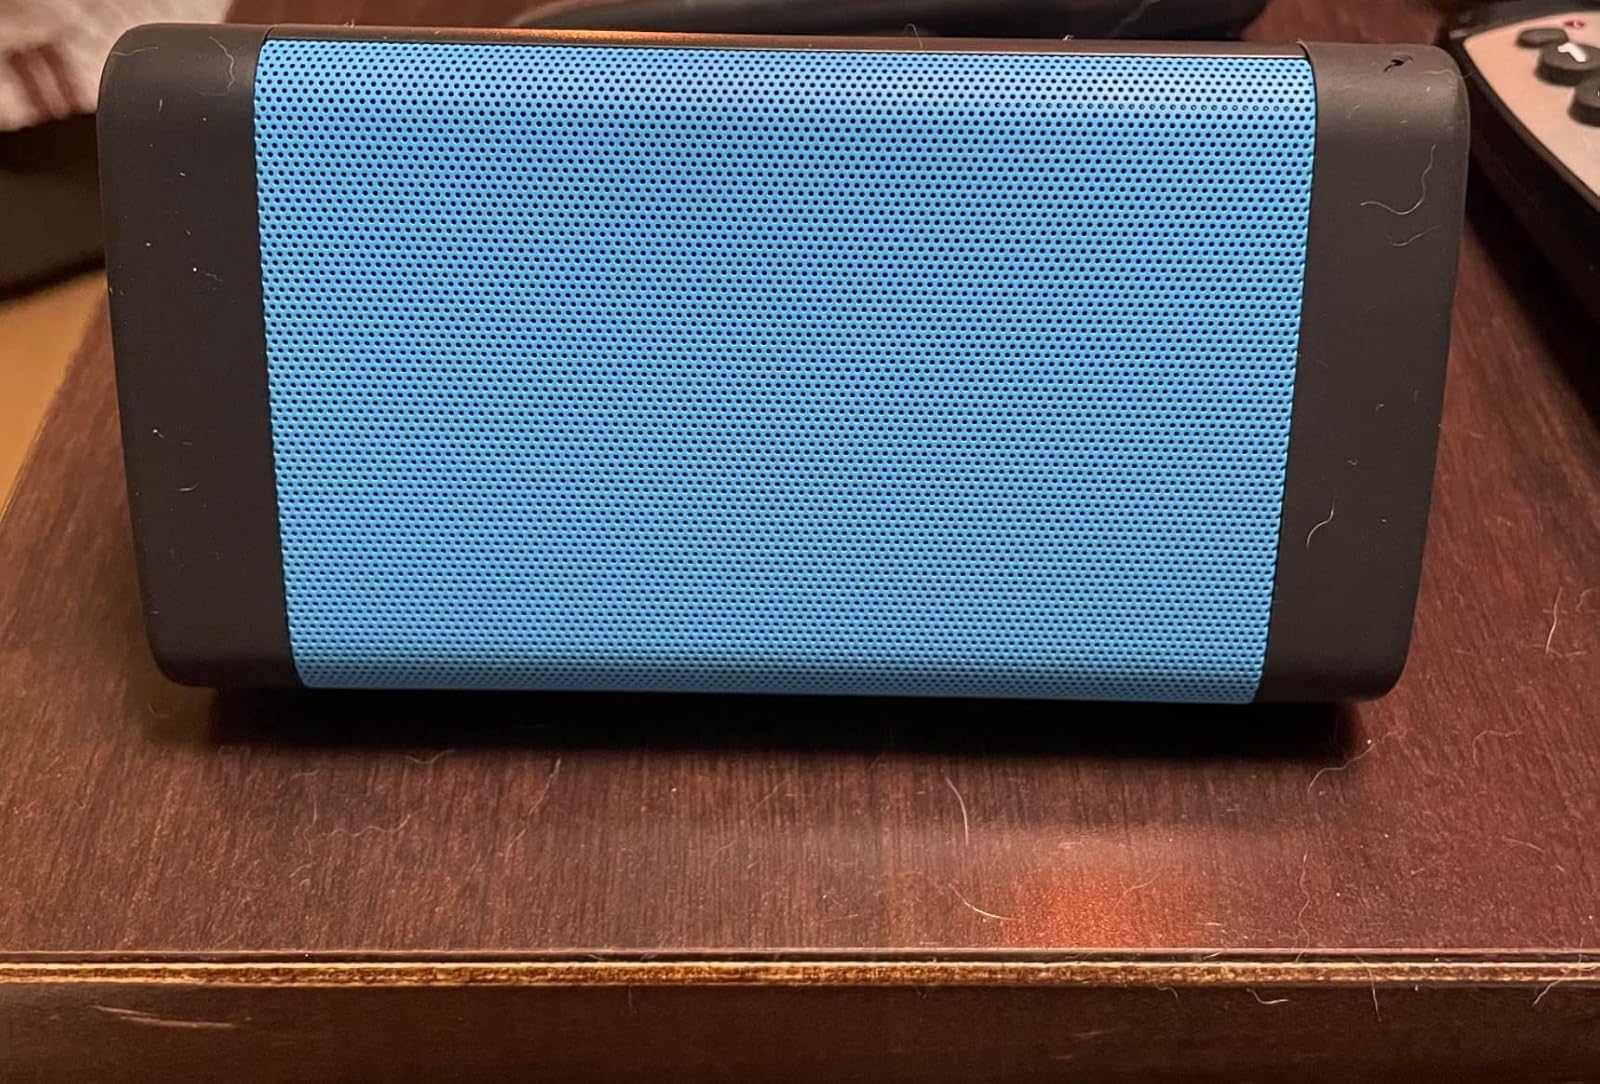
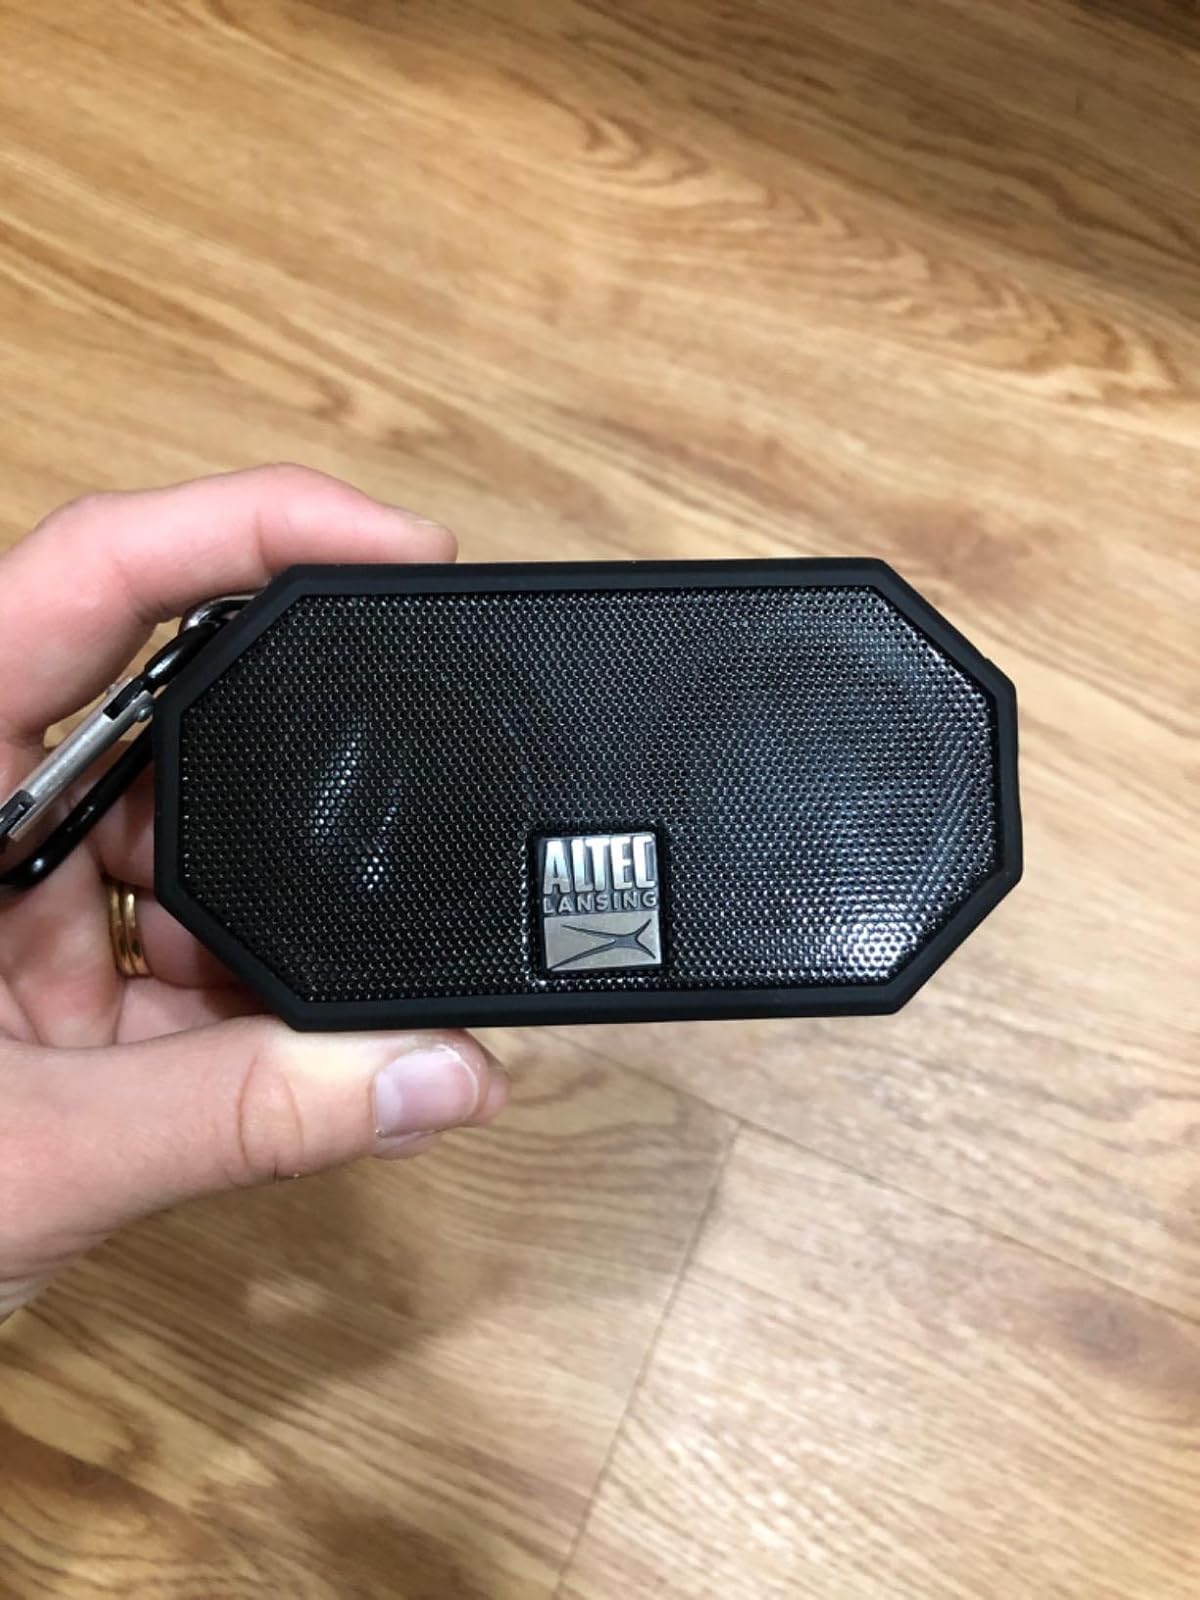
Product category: speaker
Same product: no